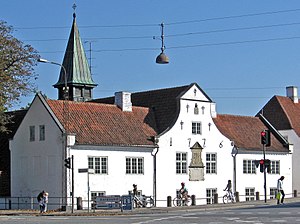
Hertug Hans Hospitalskirke
Hospitalsanlægget set fra nordvest
Hertug Hans Hospitalet og den dertil knyttede Hertug Hans Hospitalskirke på Sønderbro i Haderslev er et vidnesbyrd om, at reformationsbevægelsens ledere havde øje og tanke for de små og svage i samfundet.